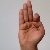
The image shows a hand gesture representing the letter 'F' in Indian Sign Language.